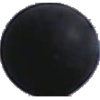
Label: Grape Blue 1